Margaretha de Heer

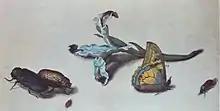
Iris with 4 beetles and a butterfly

Margaretha de Heer was born in Leeuwarden in the Dutch Republic in 1603. She was the daughter of the glass painter Arjen Willems de Heer, and the older sister of the artist Gerrit Adriaensz de Heer.